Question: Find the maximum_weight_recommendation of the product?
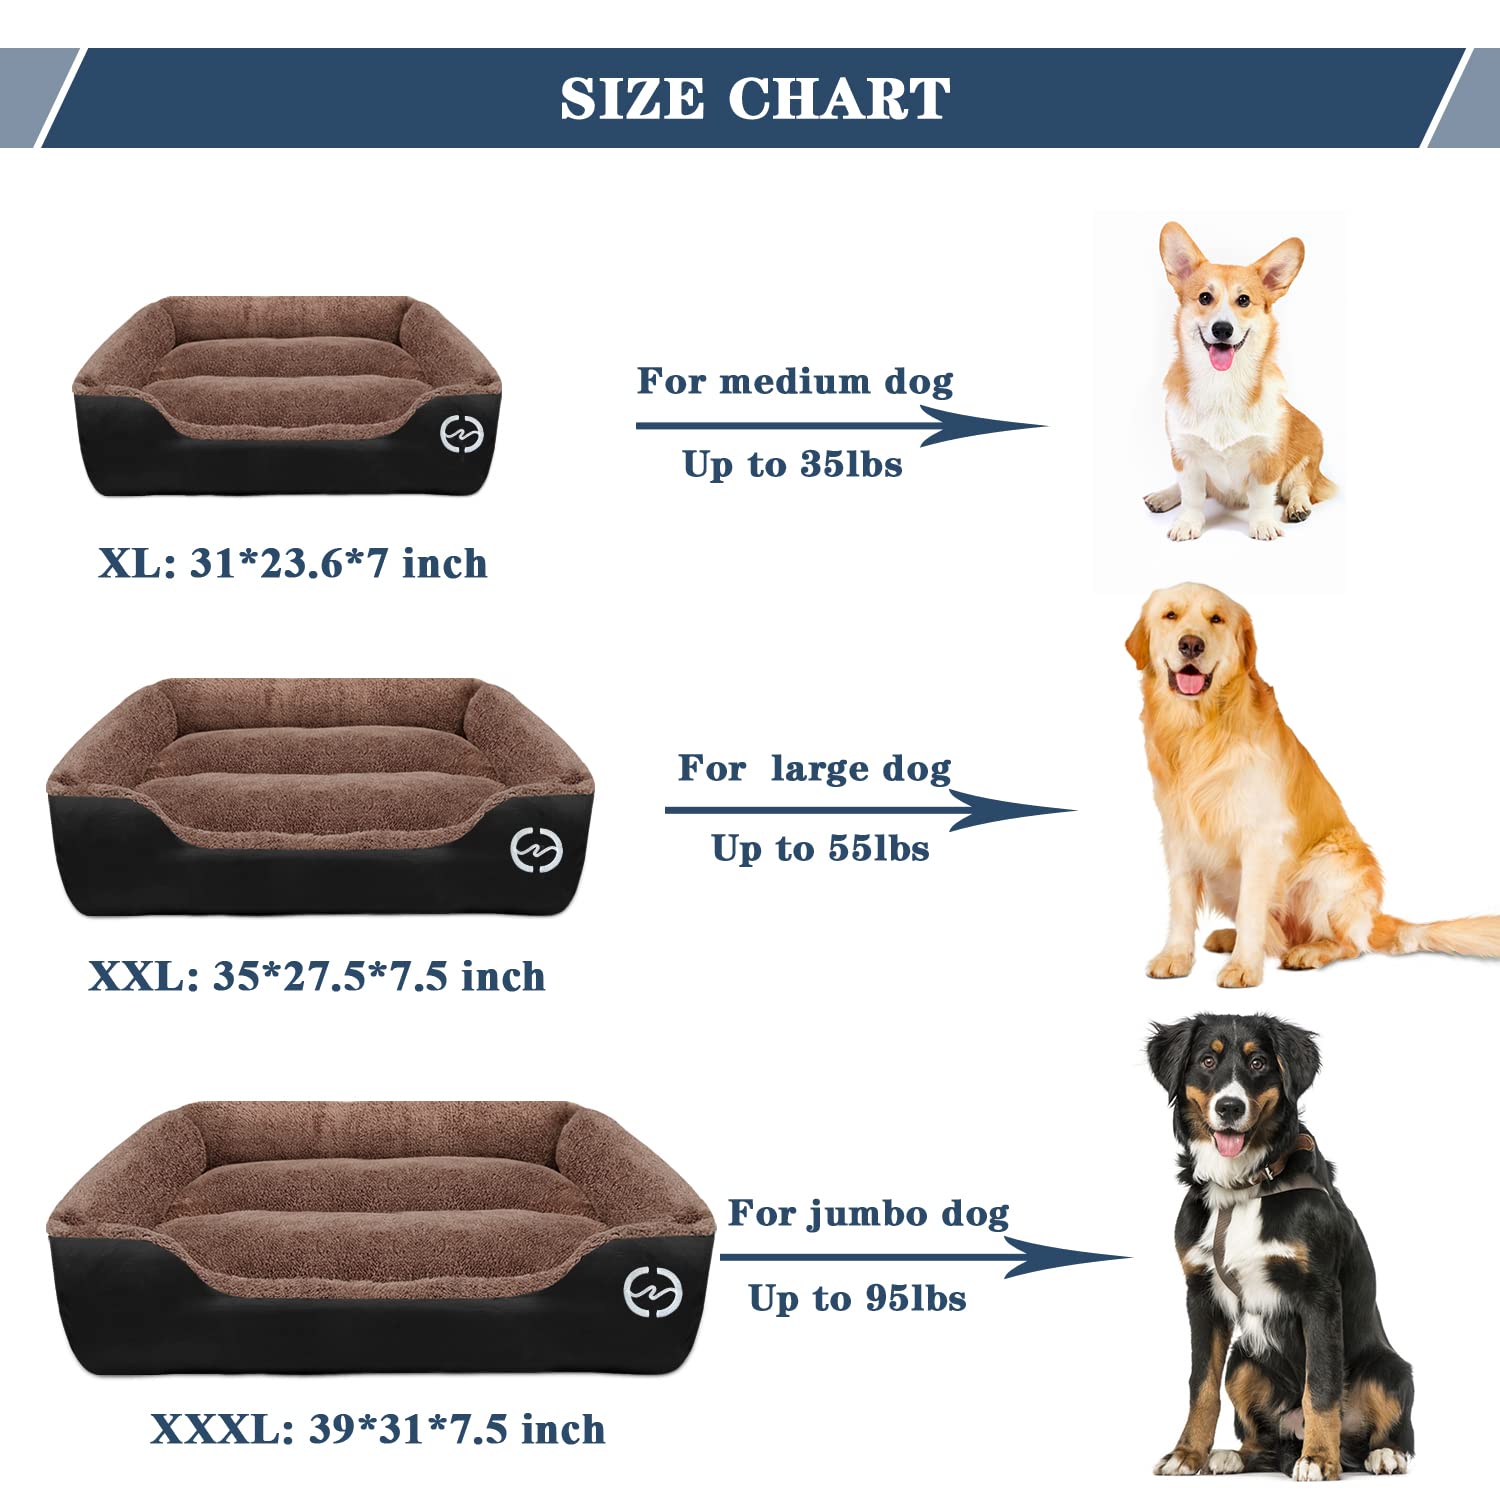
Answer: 95 pound